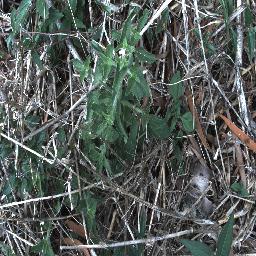
Label: siam_weed